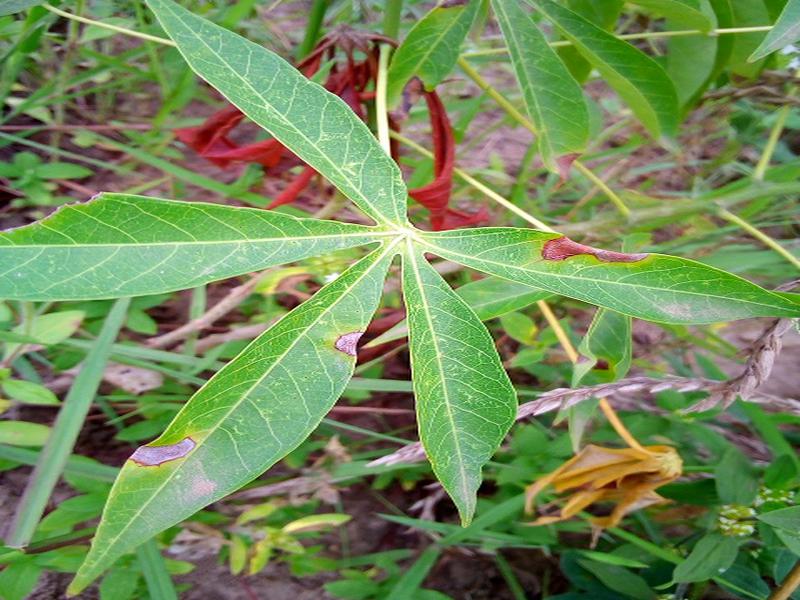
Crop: cassava
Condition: green_mottle